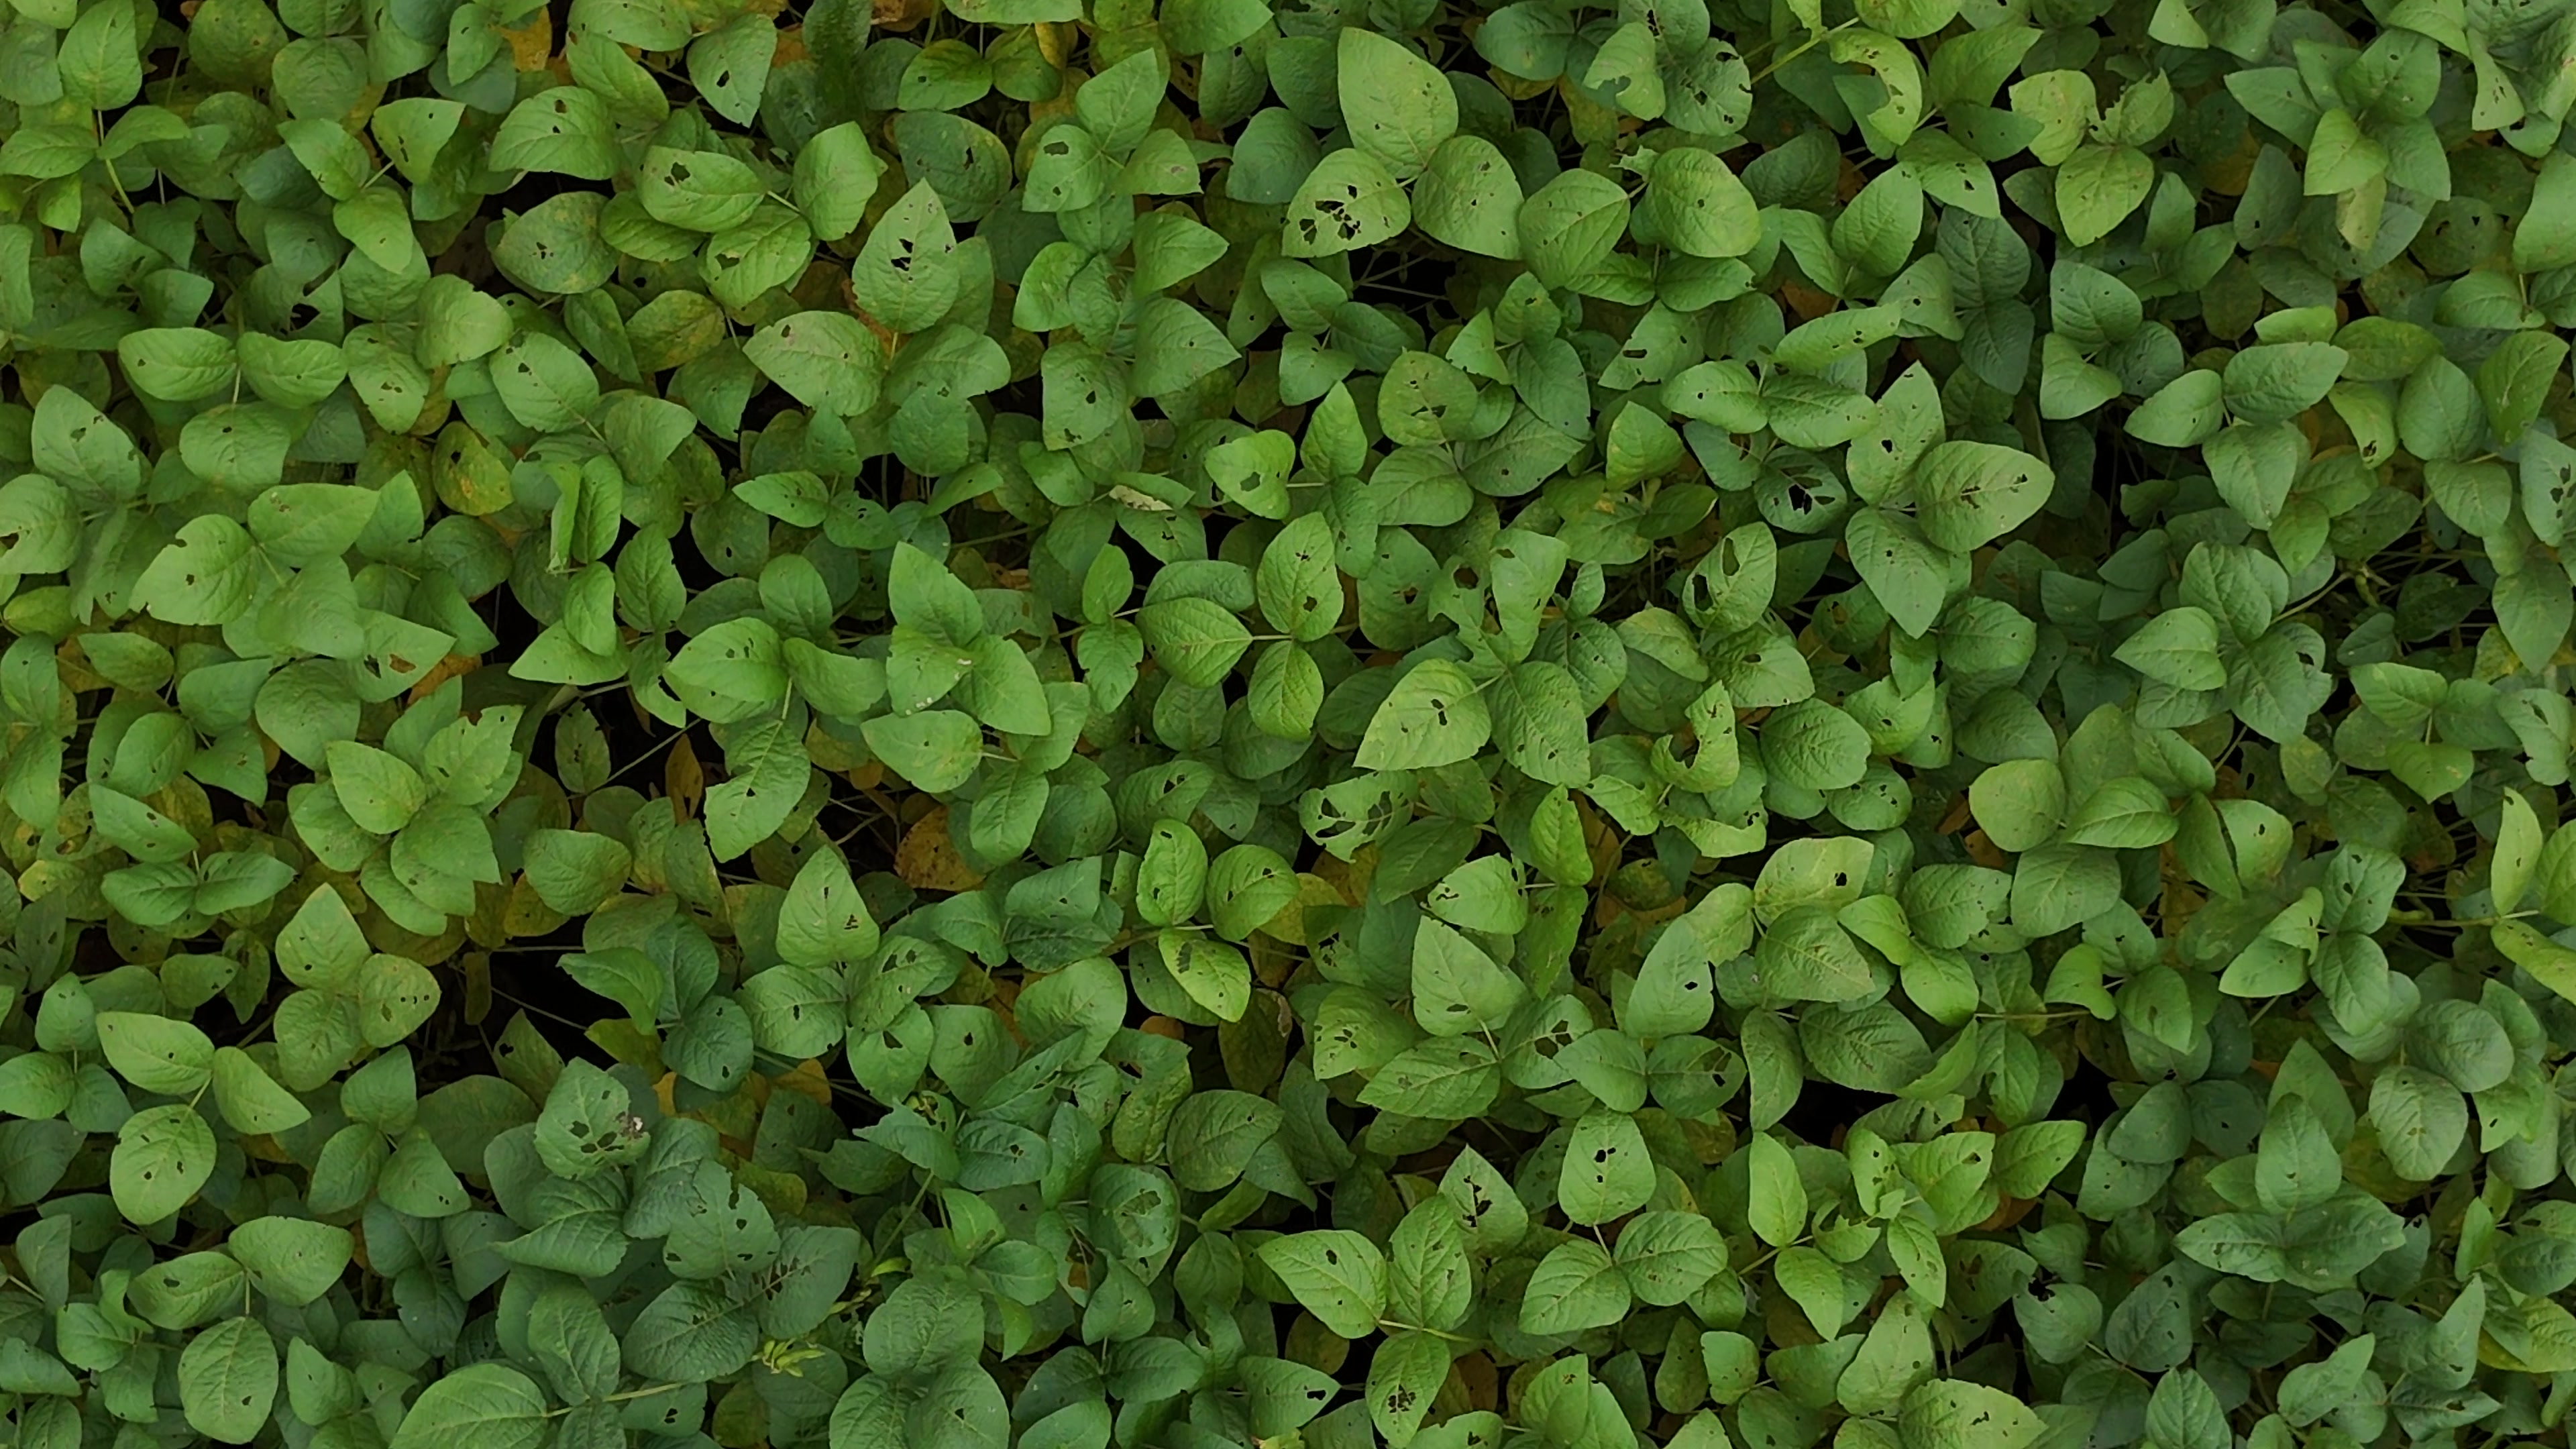
Label: Mosaic